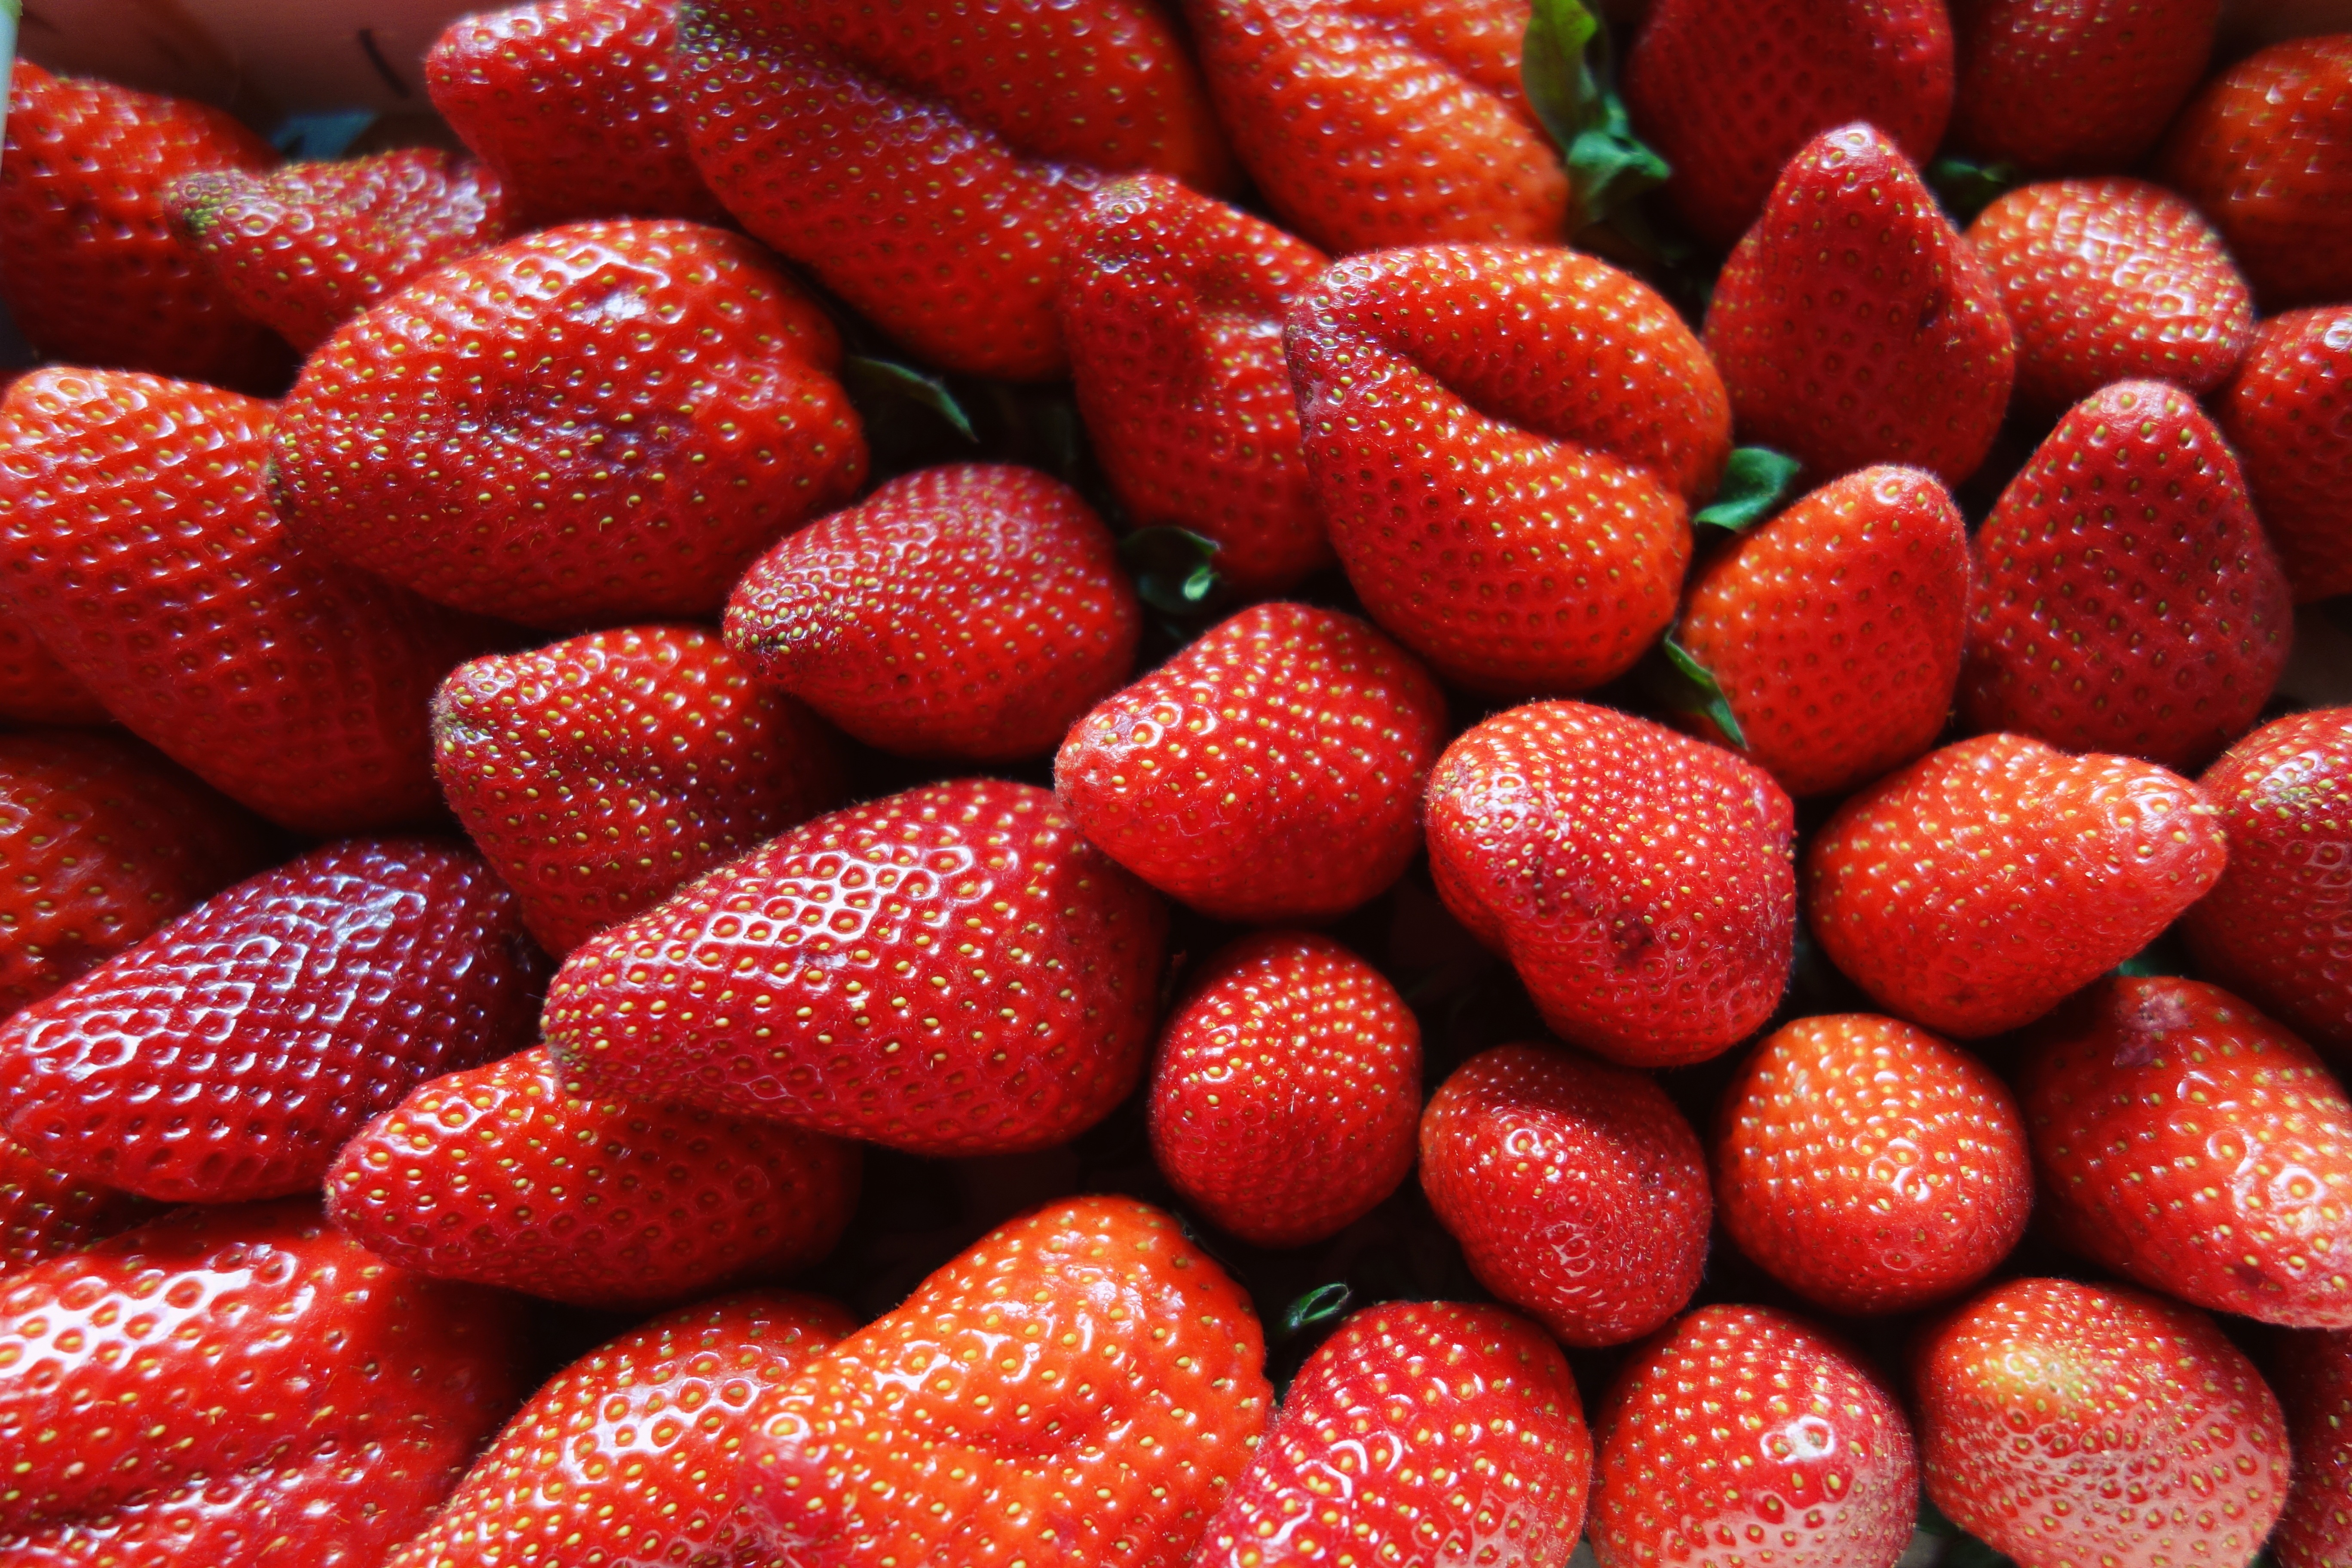
plant, fruit, ripe, food, red, produce, eat, strawberry, berries, fruits, strawberries, vitamins, frisch, frutti di bosco